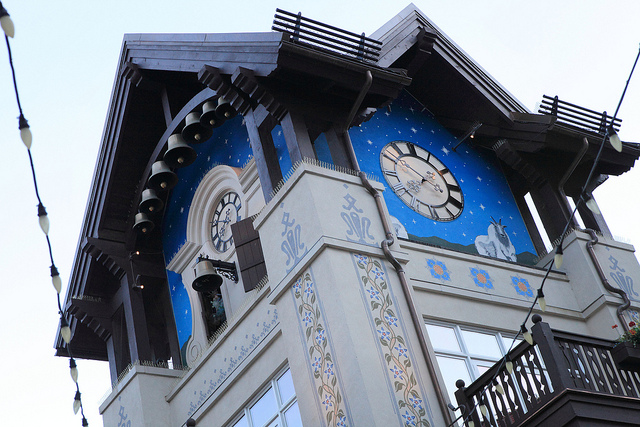
user: Given an image and a question. Answer the question in a short answer. Question: What country is this building located in? Short Answer:
assistant: belgium